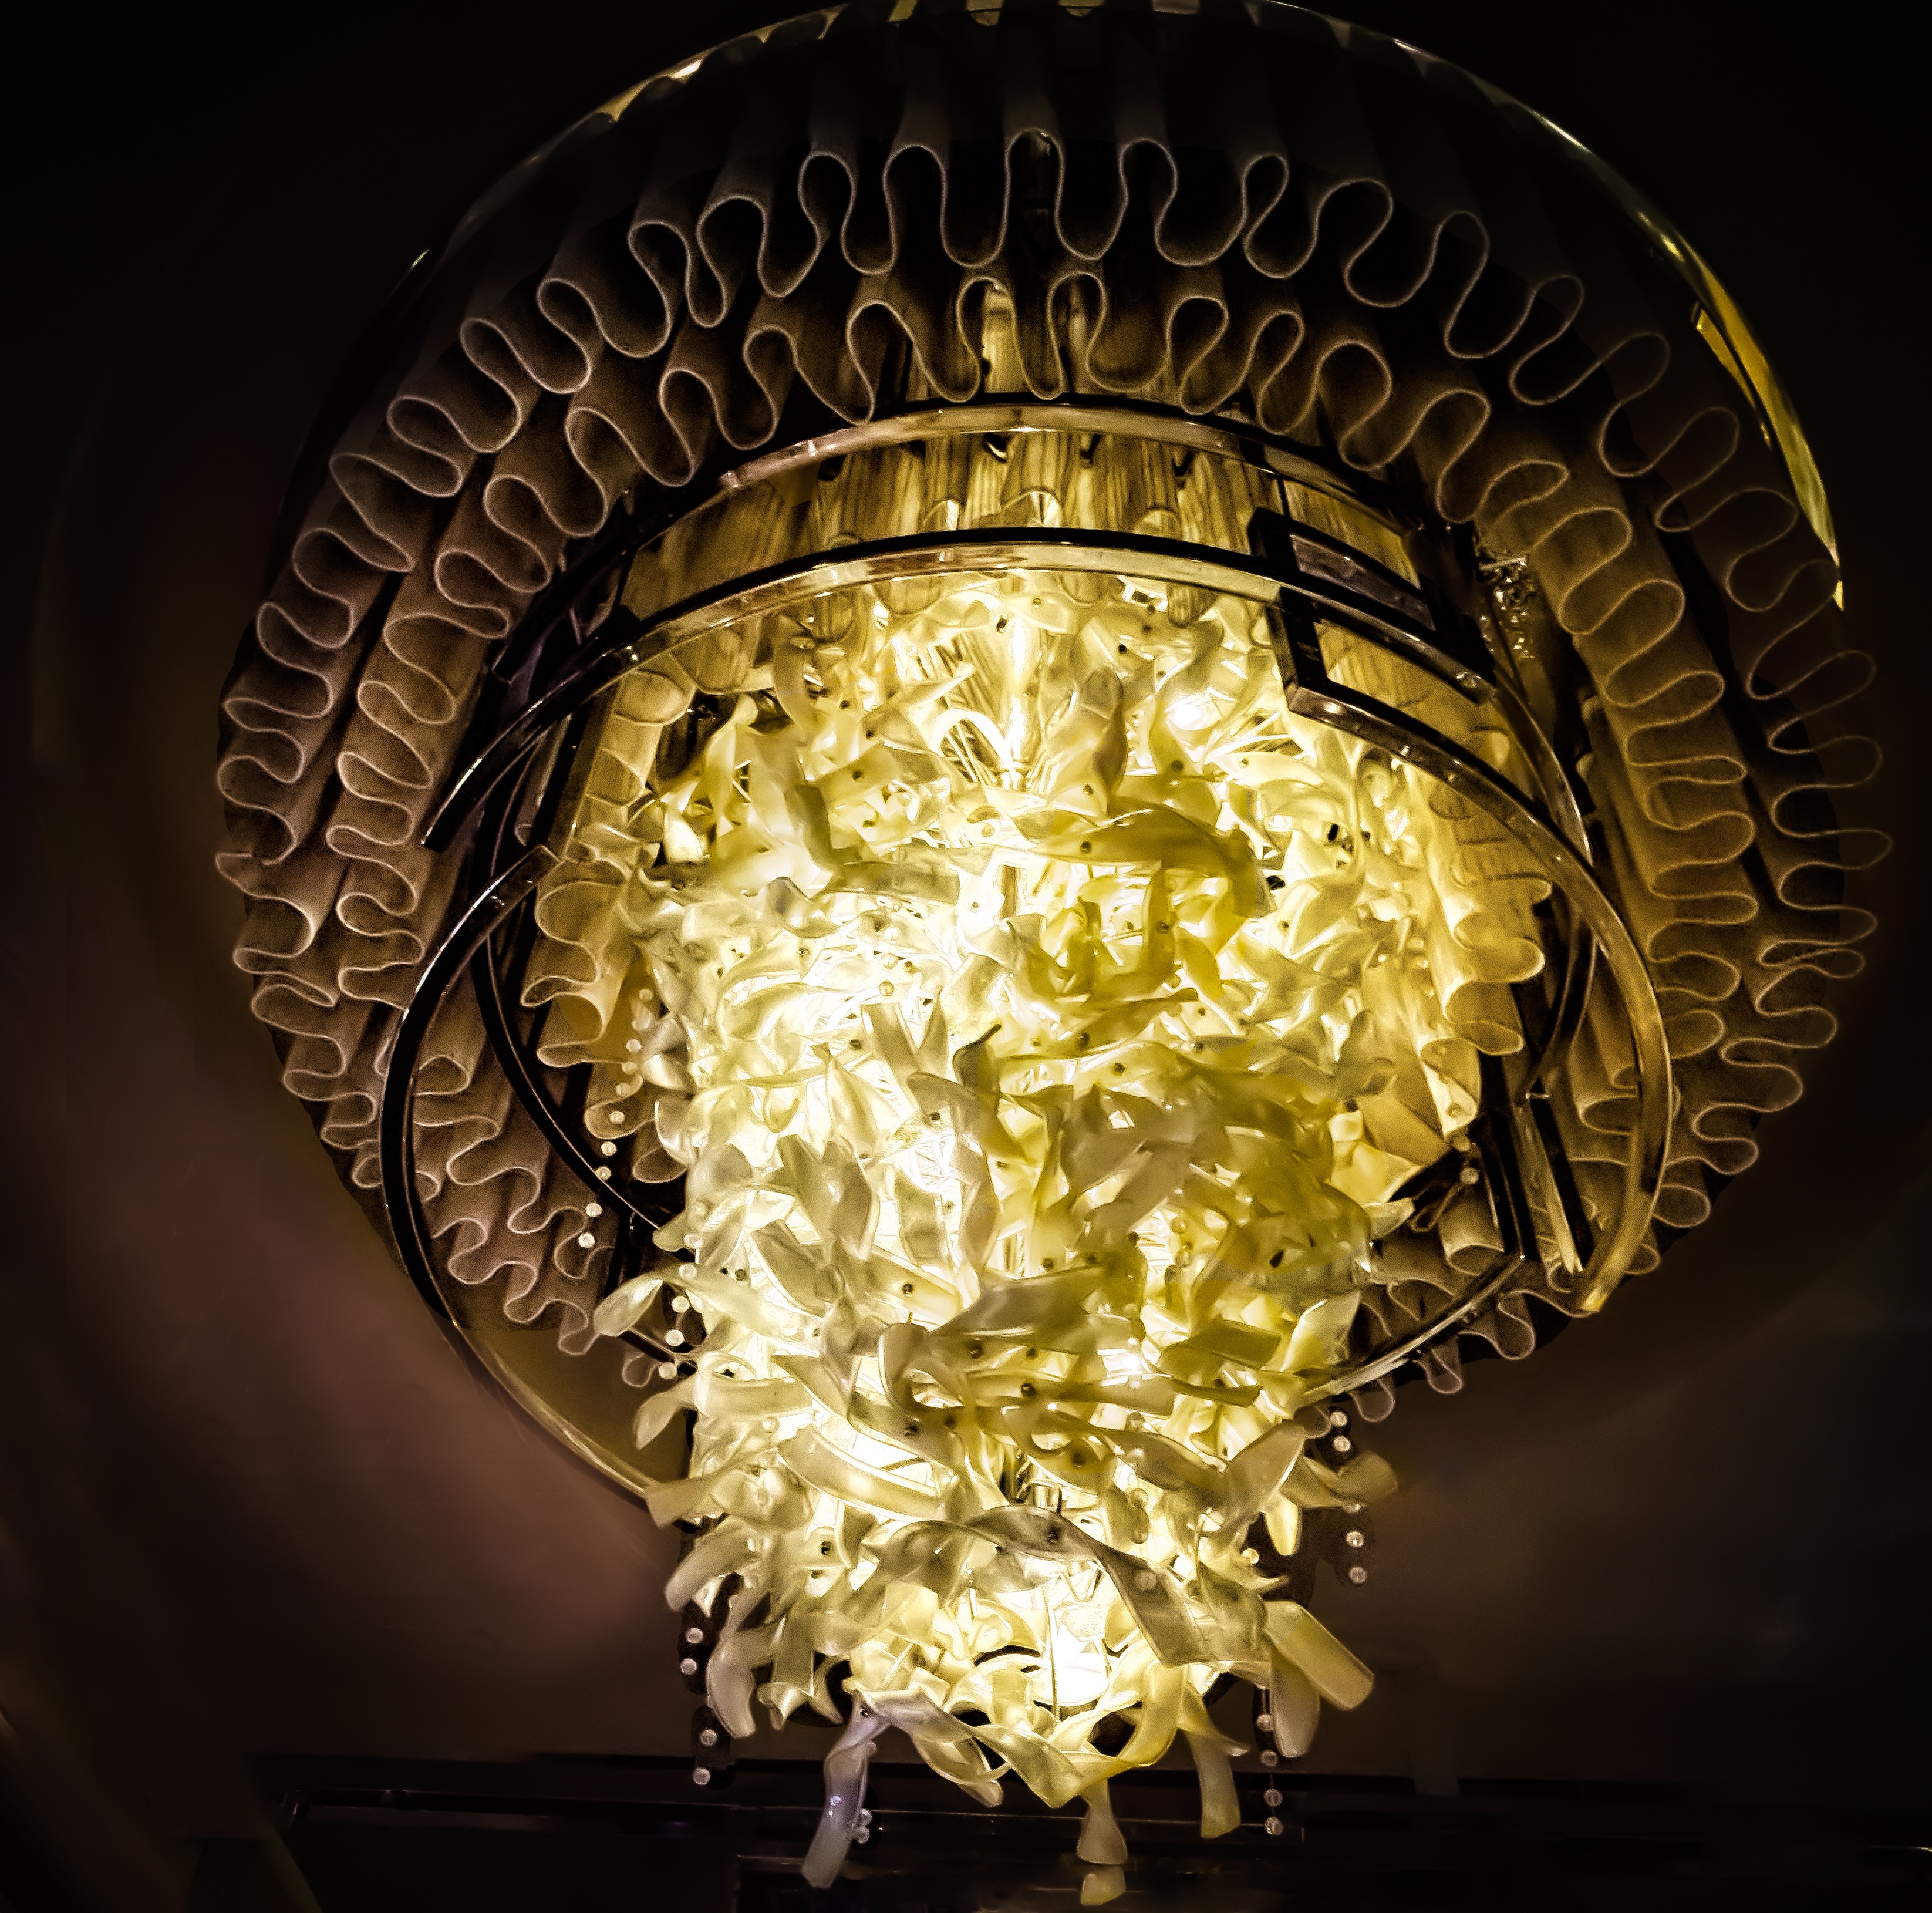
light, ceiling, lamp, yellow, lighting, decor, light fixture, chandelier, contemporary, illumination, interior decoration, incandescent light bulb